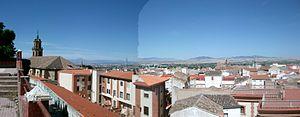
Baza est une ville d’Espagne, située dans le nord-est de la province de Grenade dans la communauté autonome d’Andalousie.